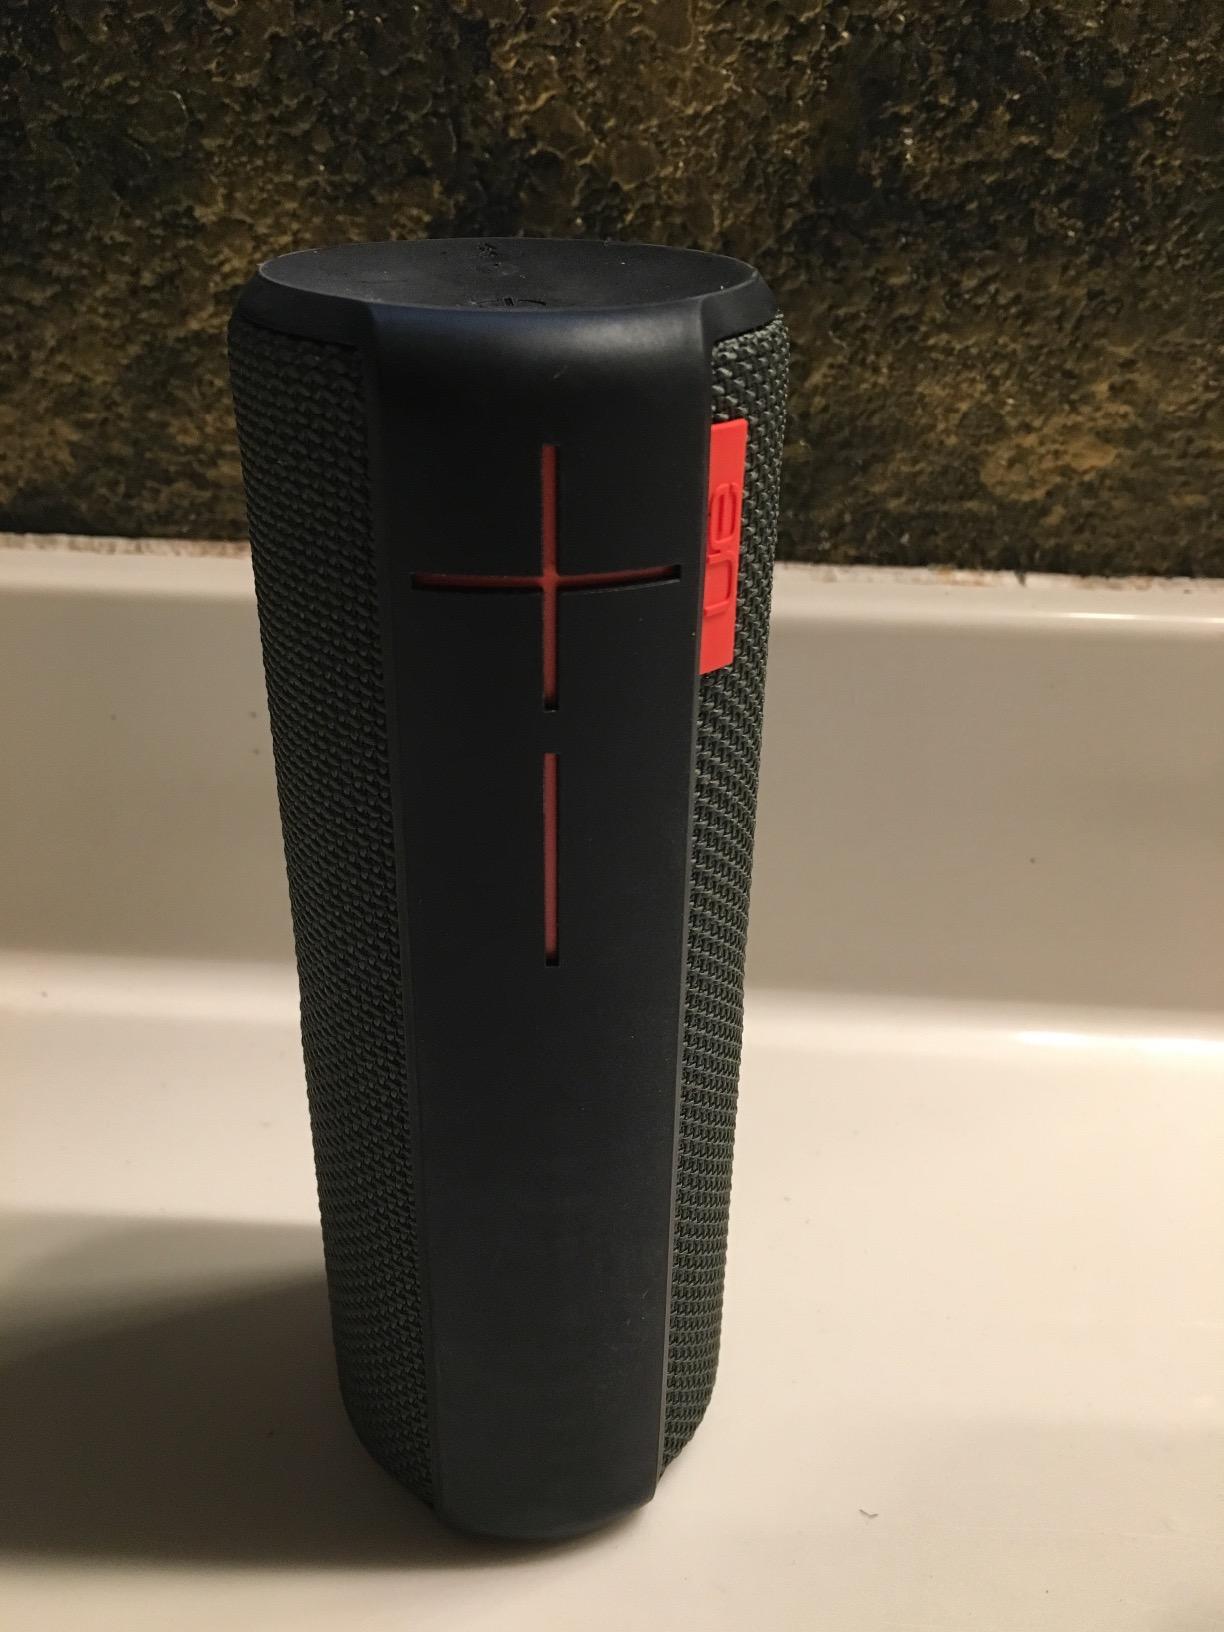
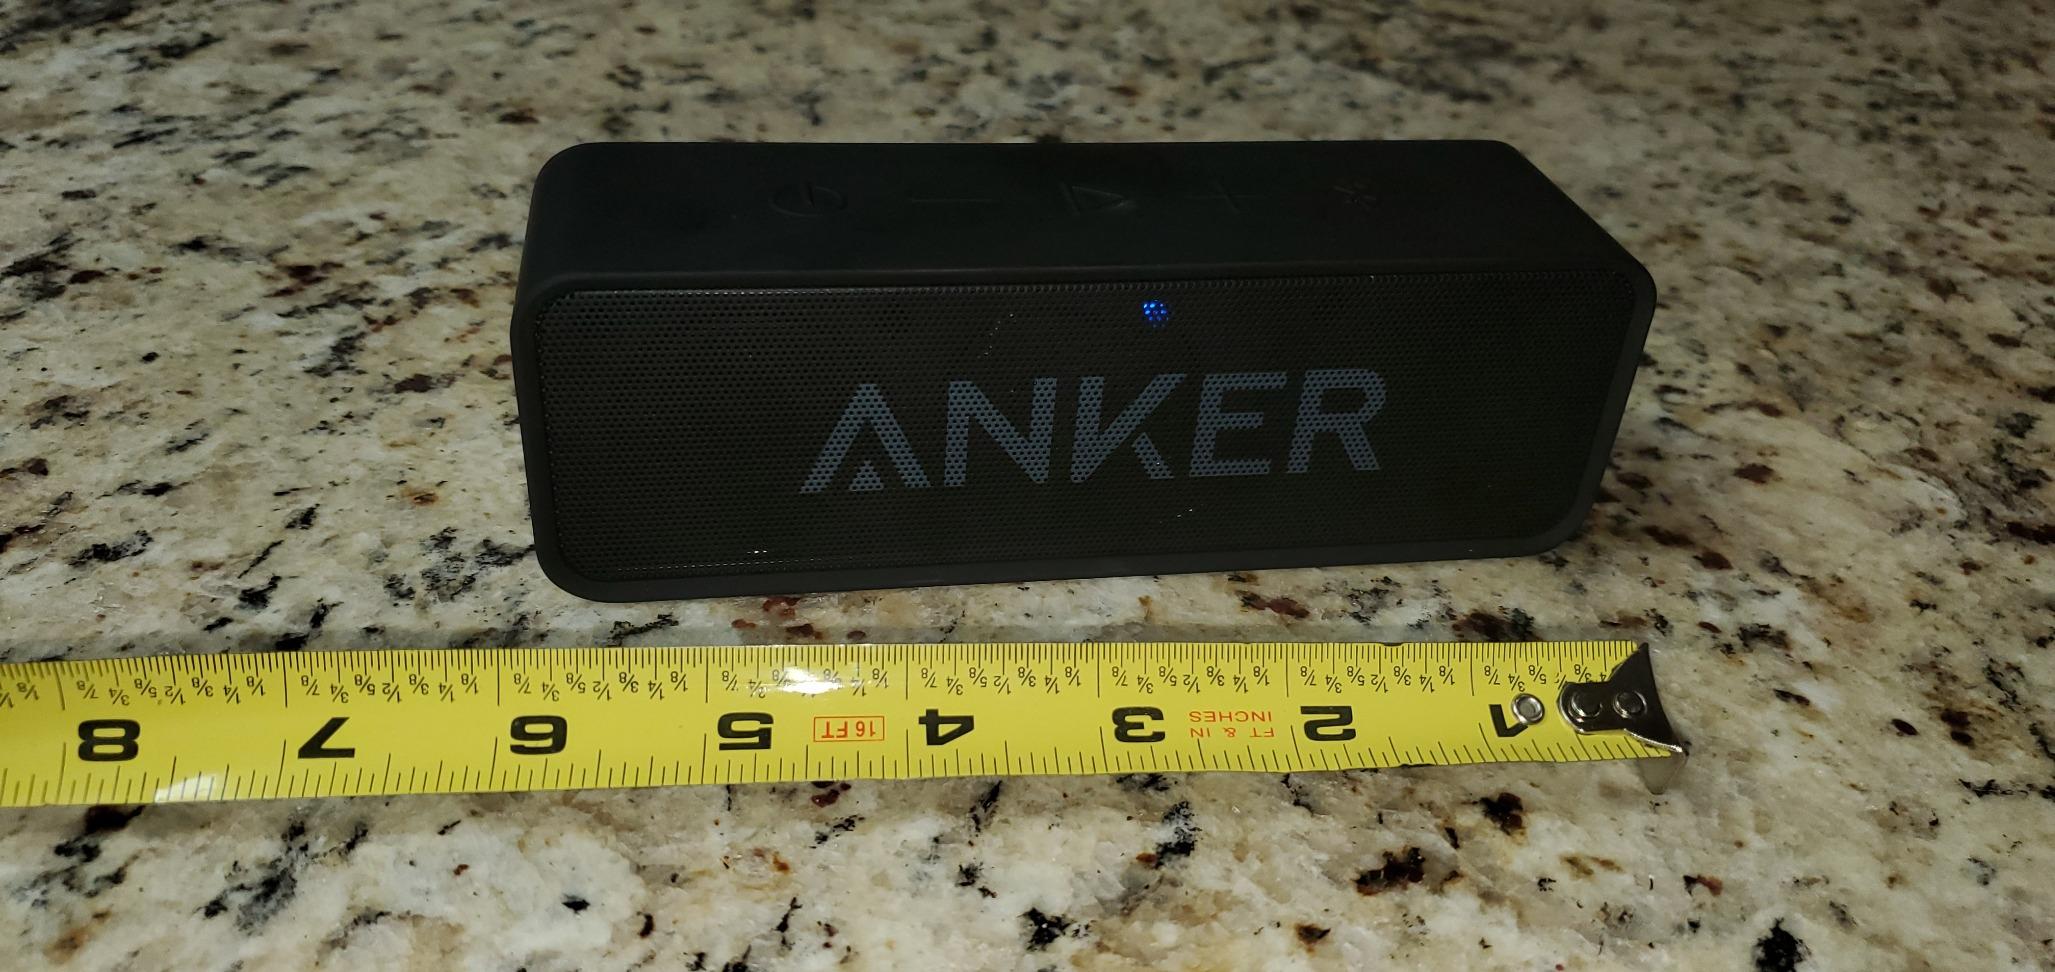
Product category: speaker
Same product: no